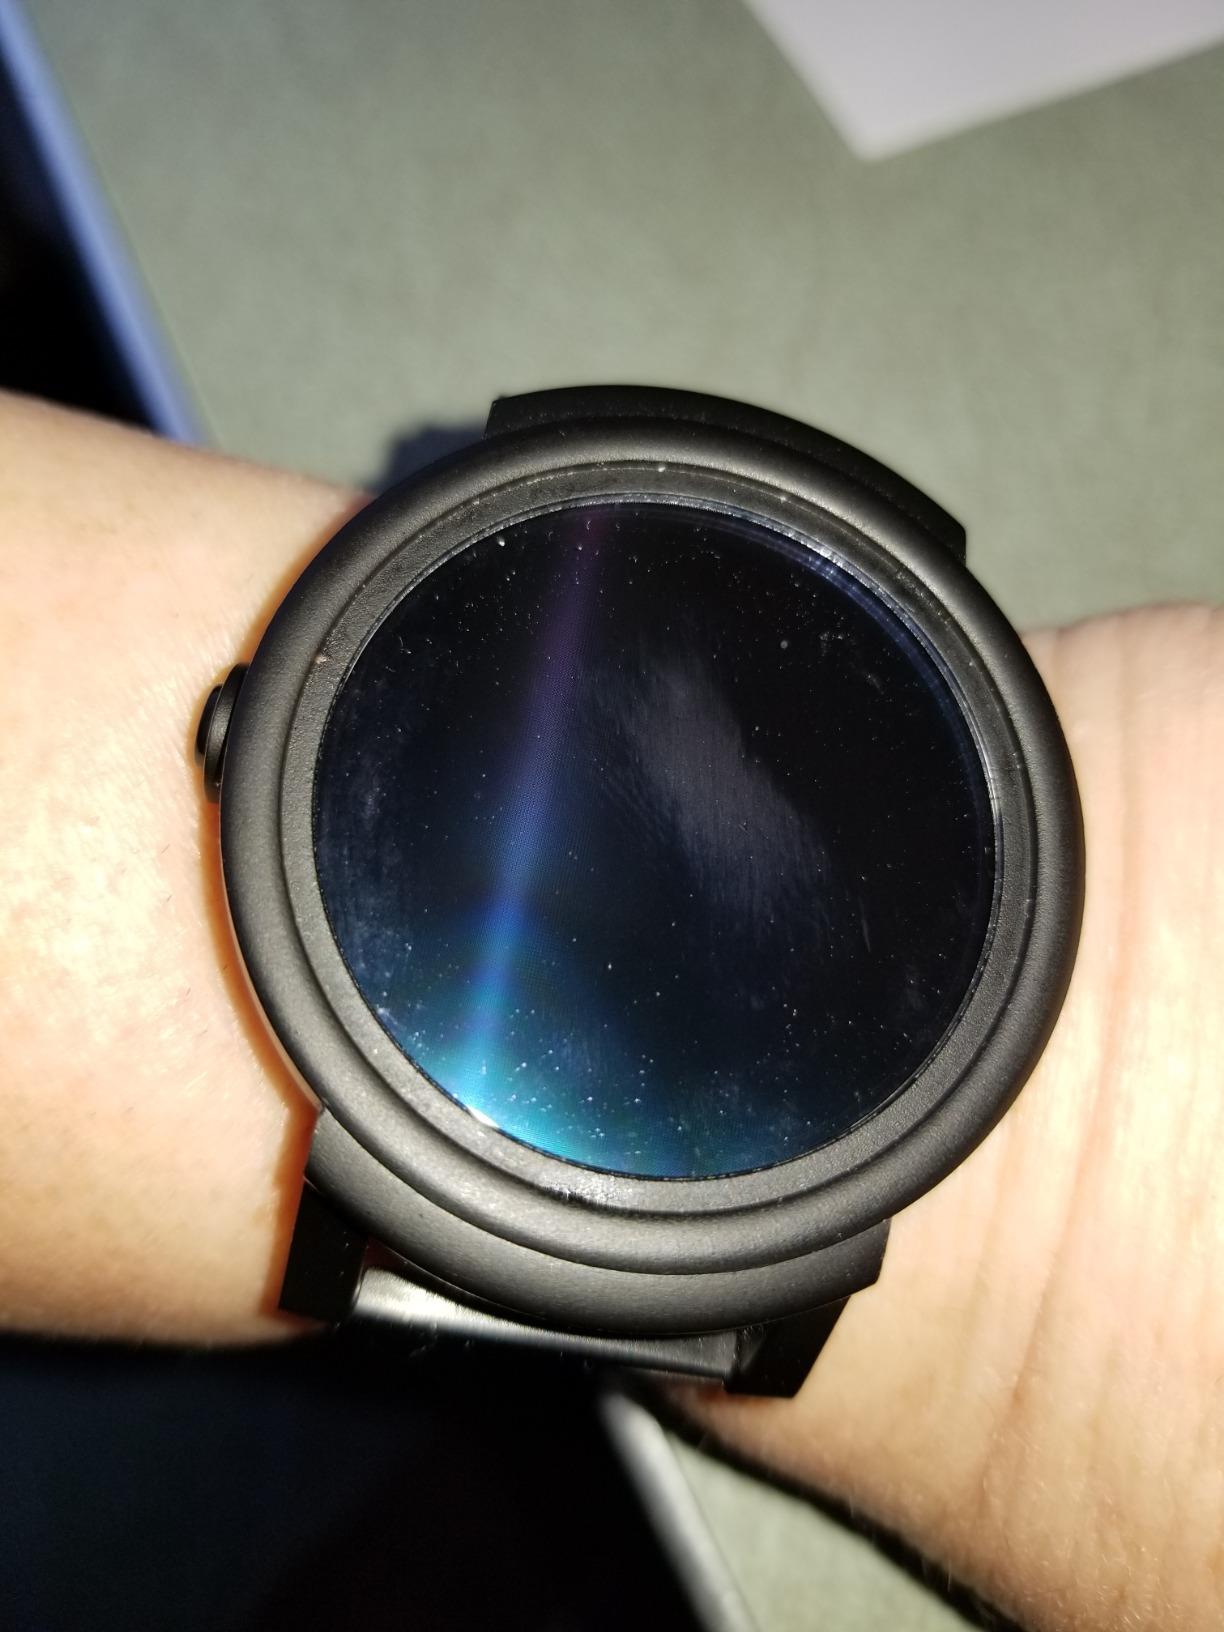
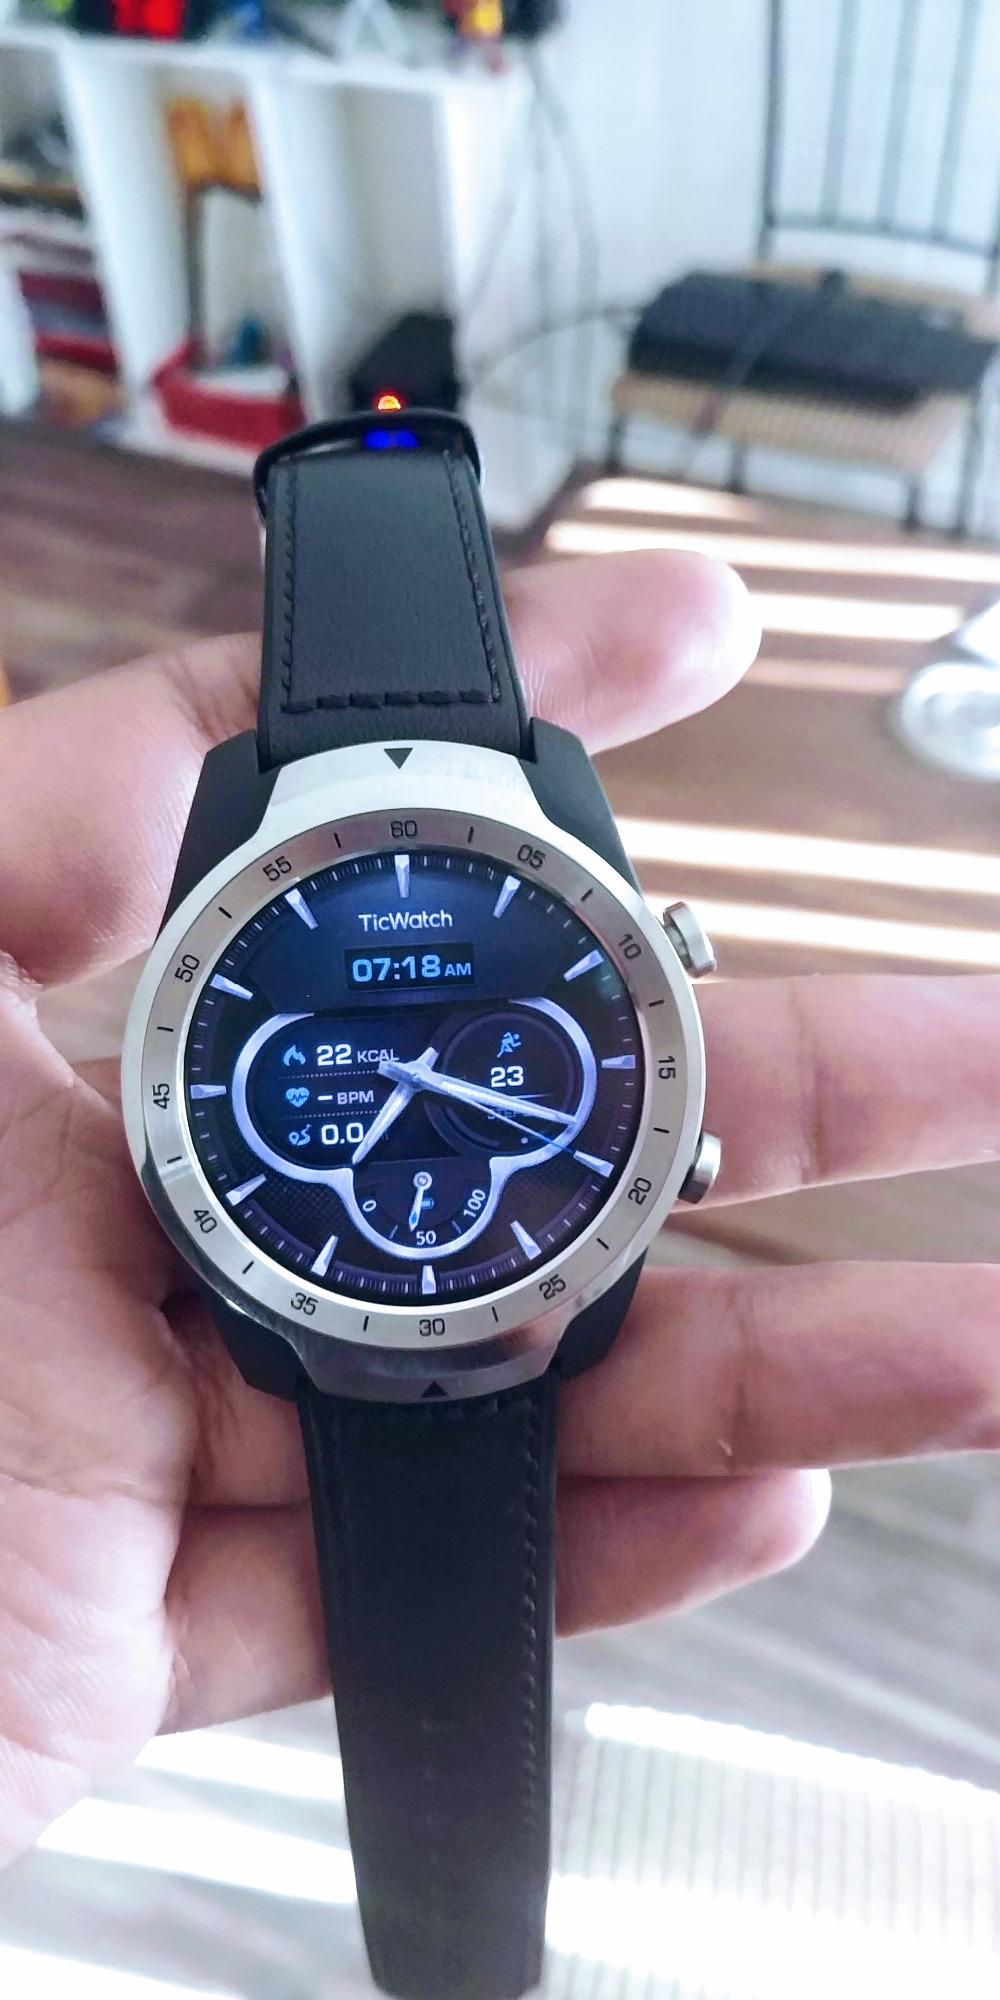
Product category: smartwatch
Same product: no